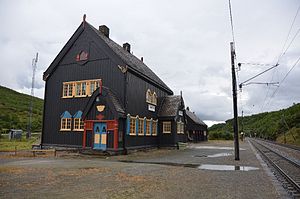
Kongsvoll Station
Kongsvoll Station er en jernbanestation på Dovrebanen, der ligger i området Kongsvoll i Drivdalen i Oppdal kommune i Norge. Stationen består af to spor, en perron og en stationsbygning.